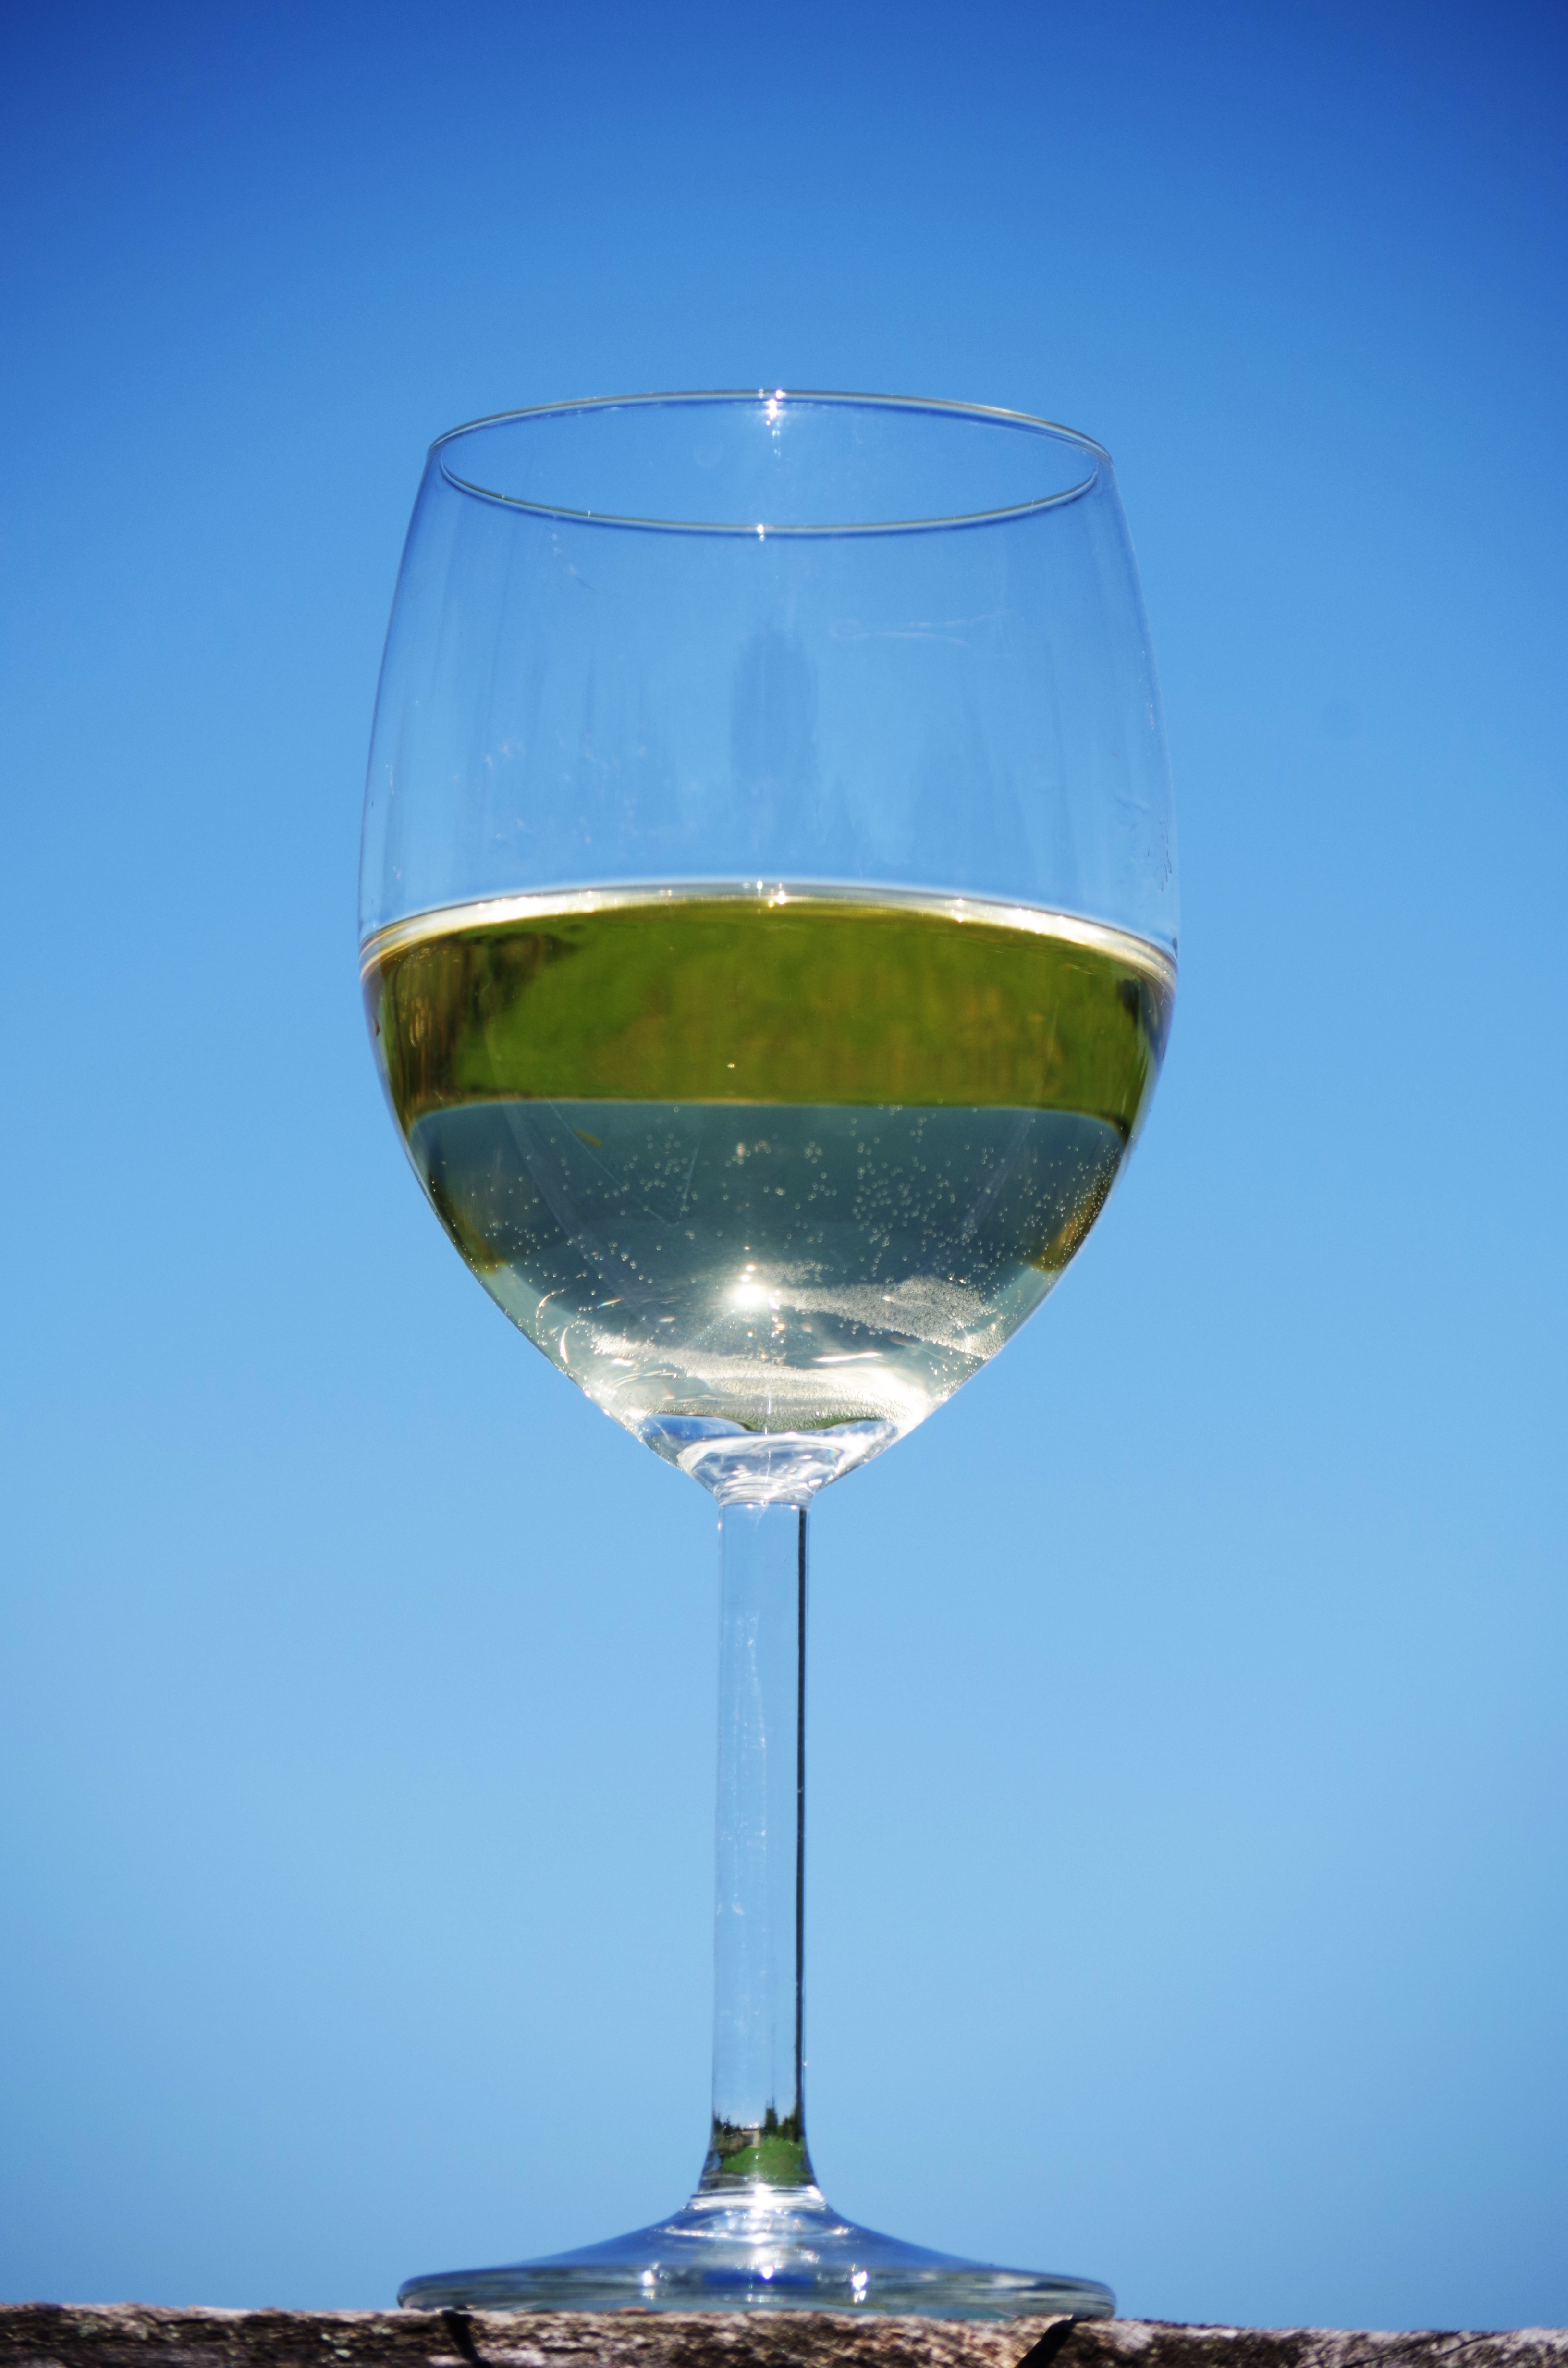
water, wine, glass, cup, reflection, drink, bottle, blue, material, alcohol, wine glass, mead, stemware, alcoholic beverage, beer glass, distilled beverage, drinkware, champagne stemware